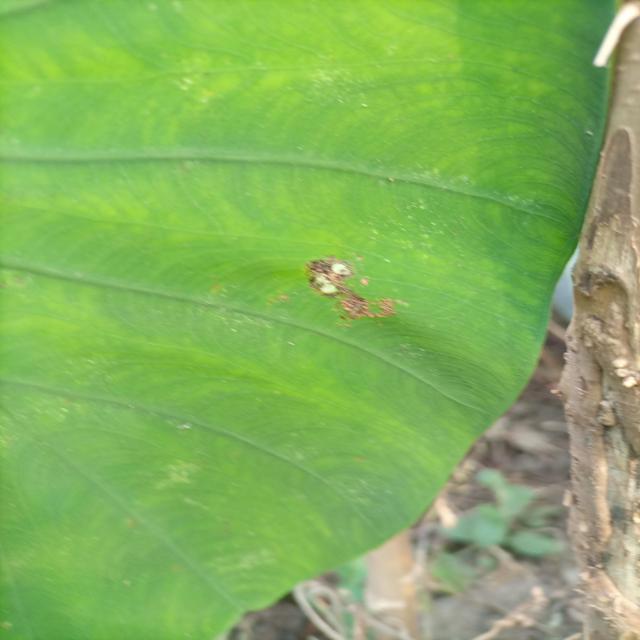
Label: Early_Blight